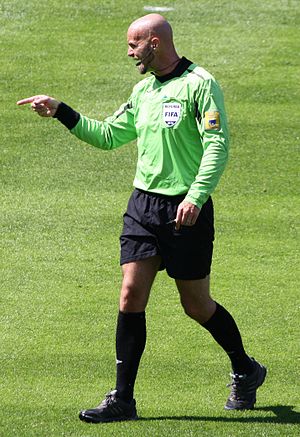
Stefan Johannesson
Stefan Johannesson er en svensk fodbolddommer fra Stockholm. Han har dømt internationalt under det internationale fodboldforbund FIFA siden 2003, hvor han er indrangeret som Premier Development Category-dommer, der er det næsthøjeste niveau for internationale dommere, hvor han er udset til at rykke op som elite dommer inden for den nærmeste fremtid.